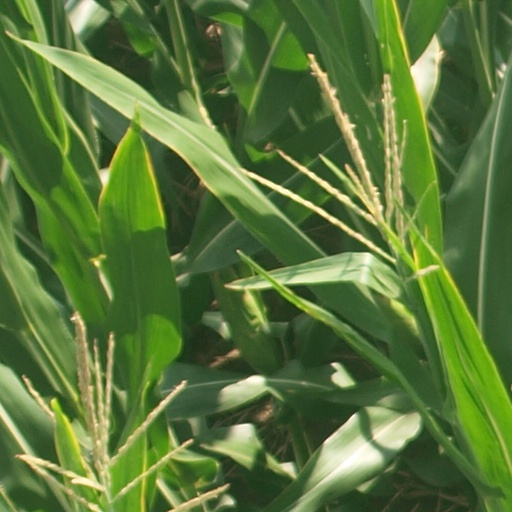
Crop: maize; corn